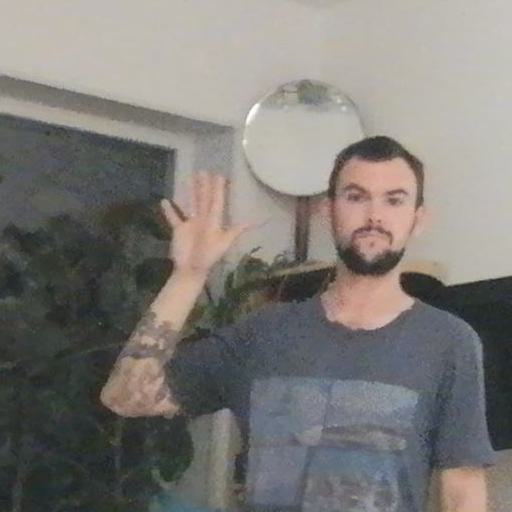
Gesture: palm